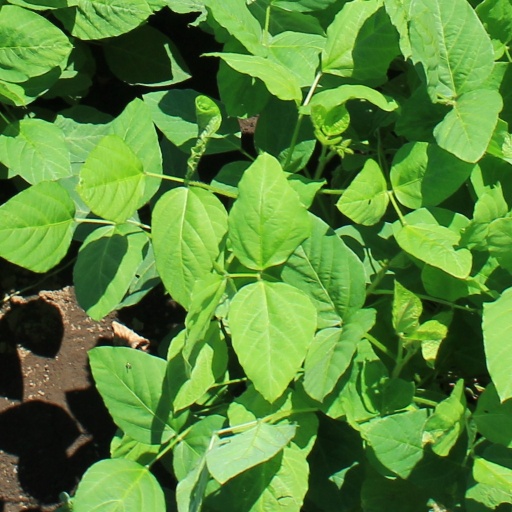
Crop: soybean